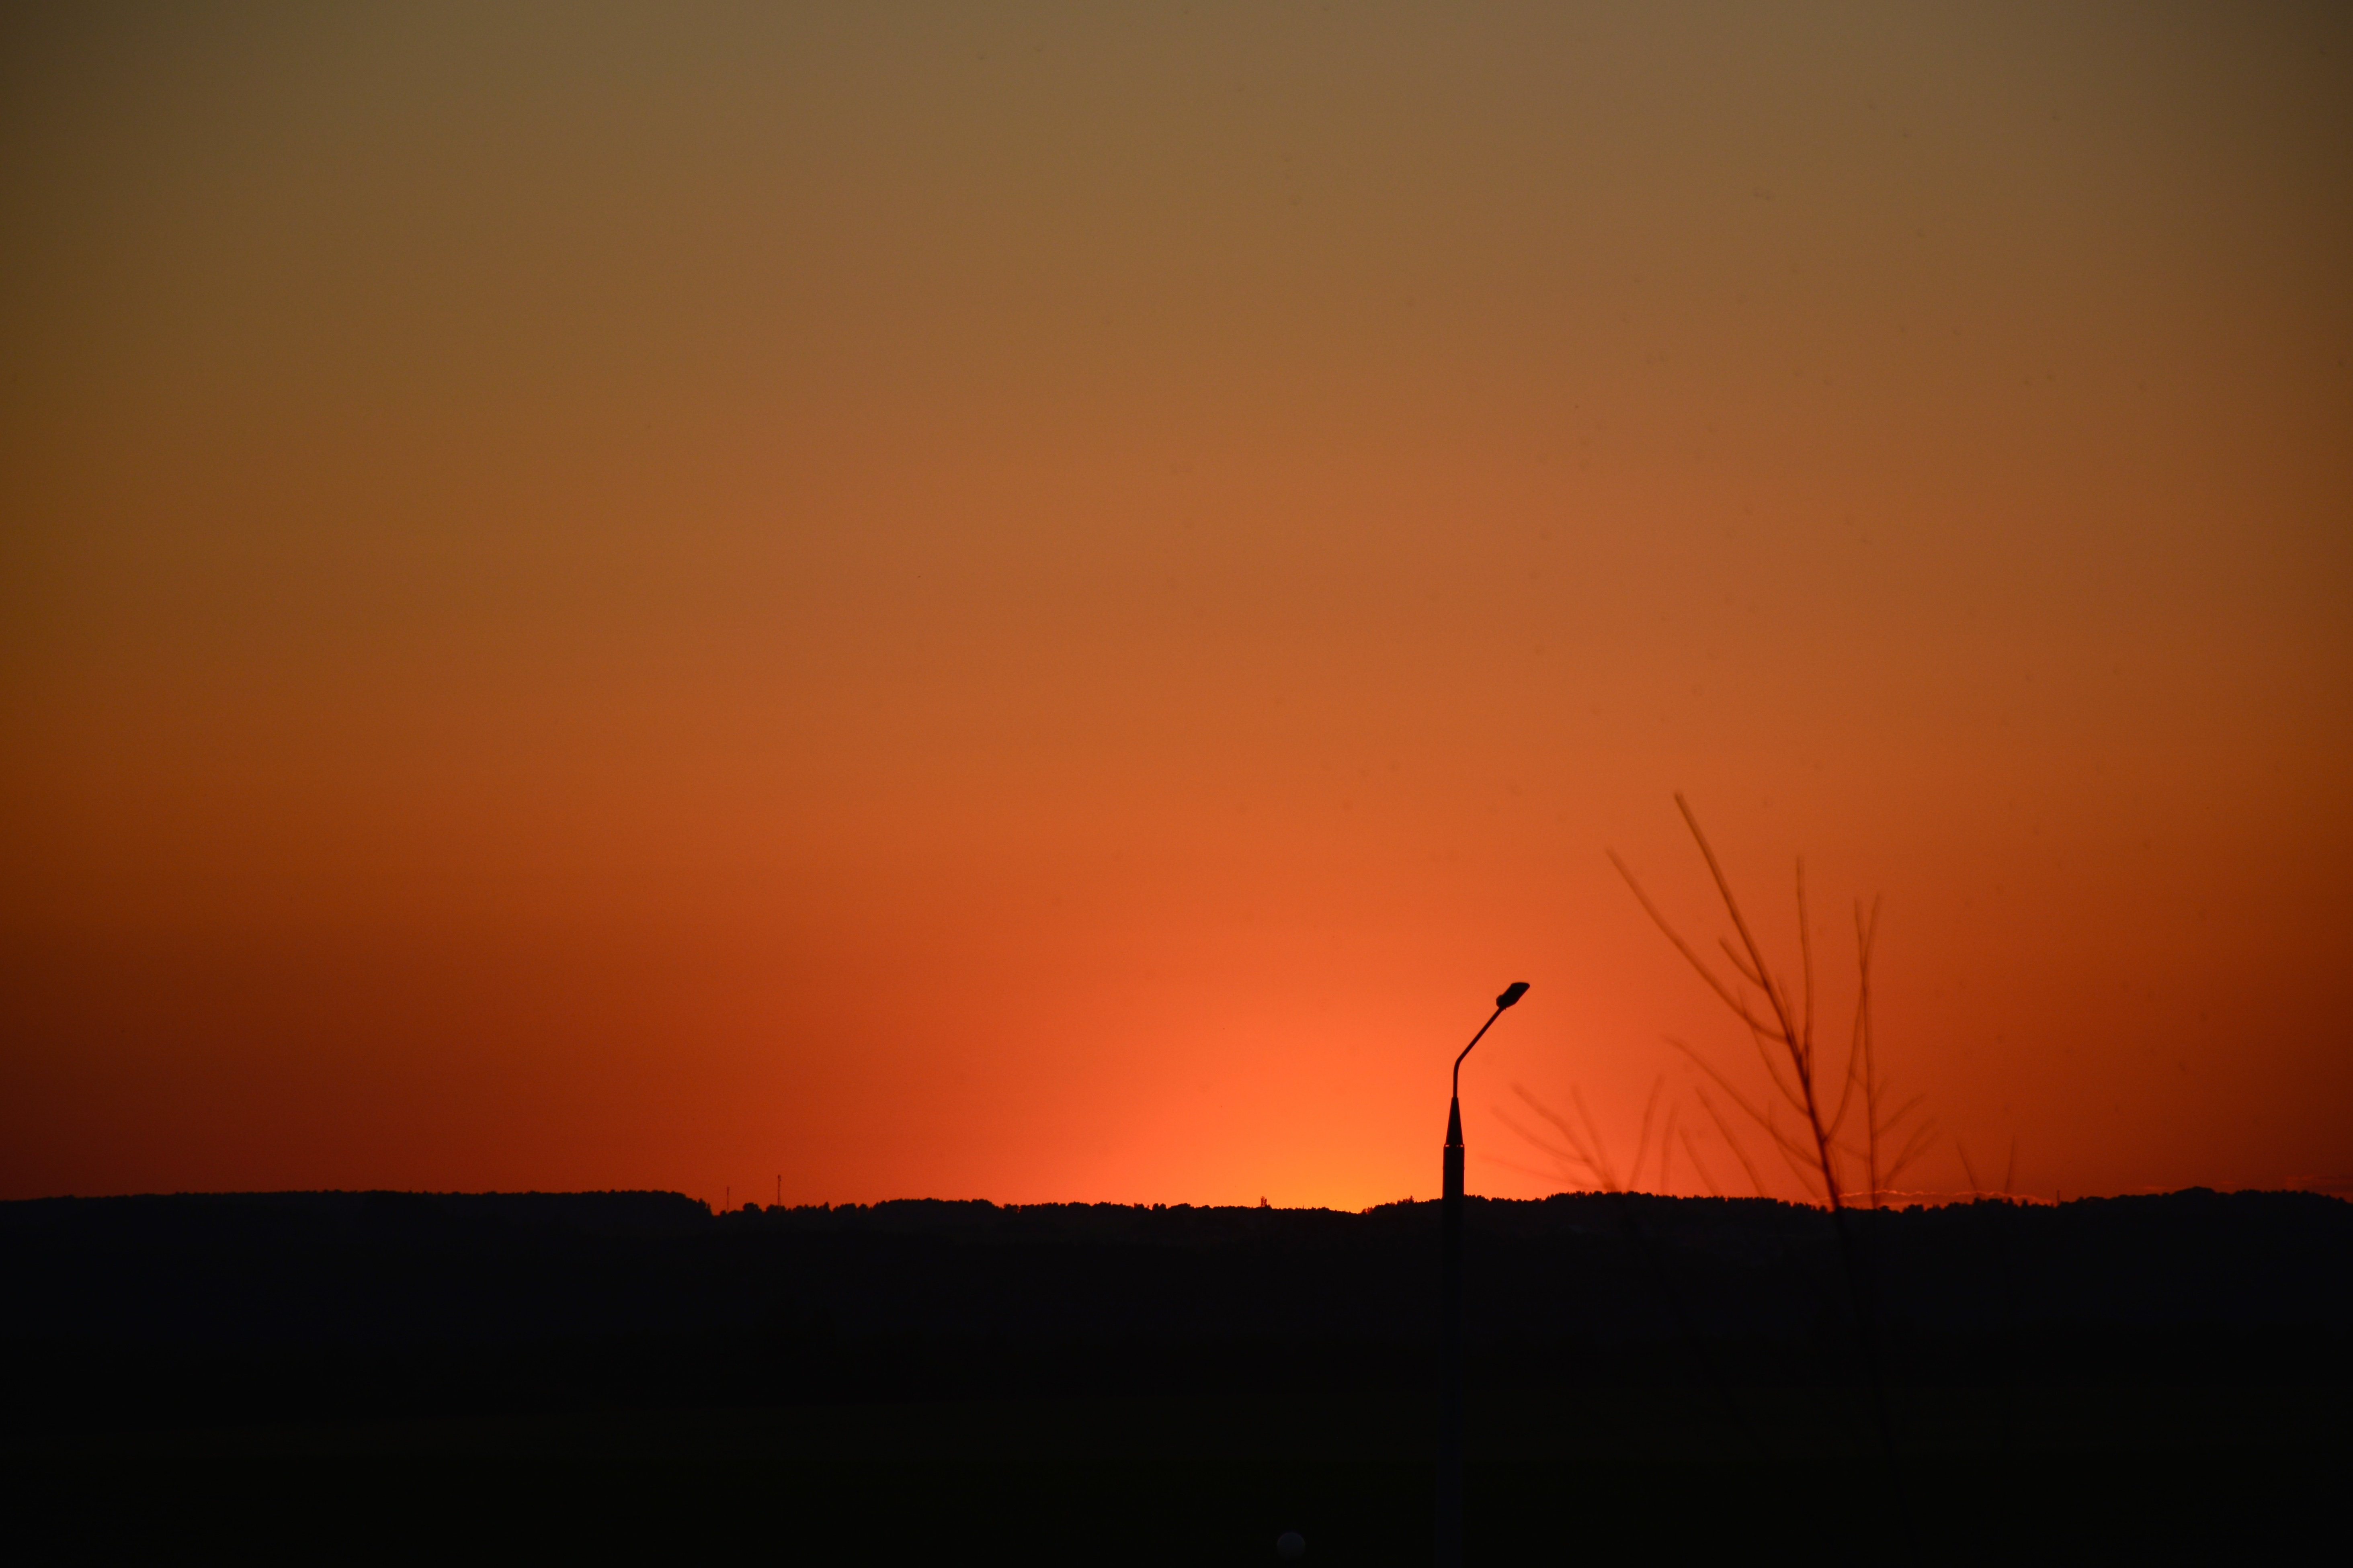
horizon, cloud, sky, sun, sunrise, sunset, prairie, sunlight, morning, dawn, dusk, evening, savanna, plain, afterglow, atmospheric phenomenon, red sky at morning